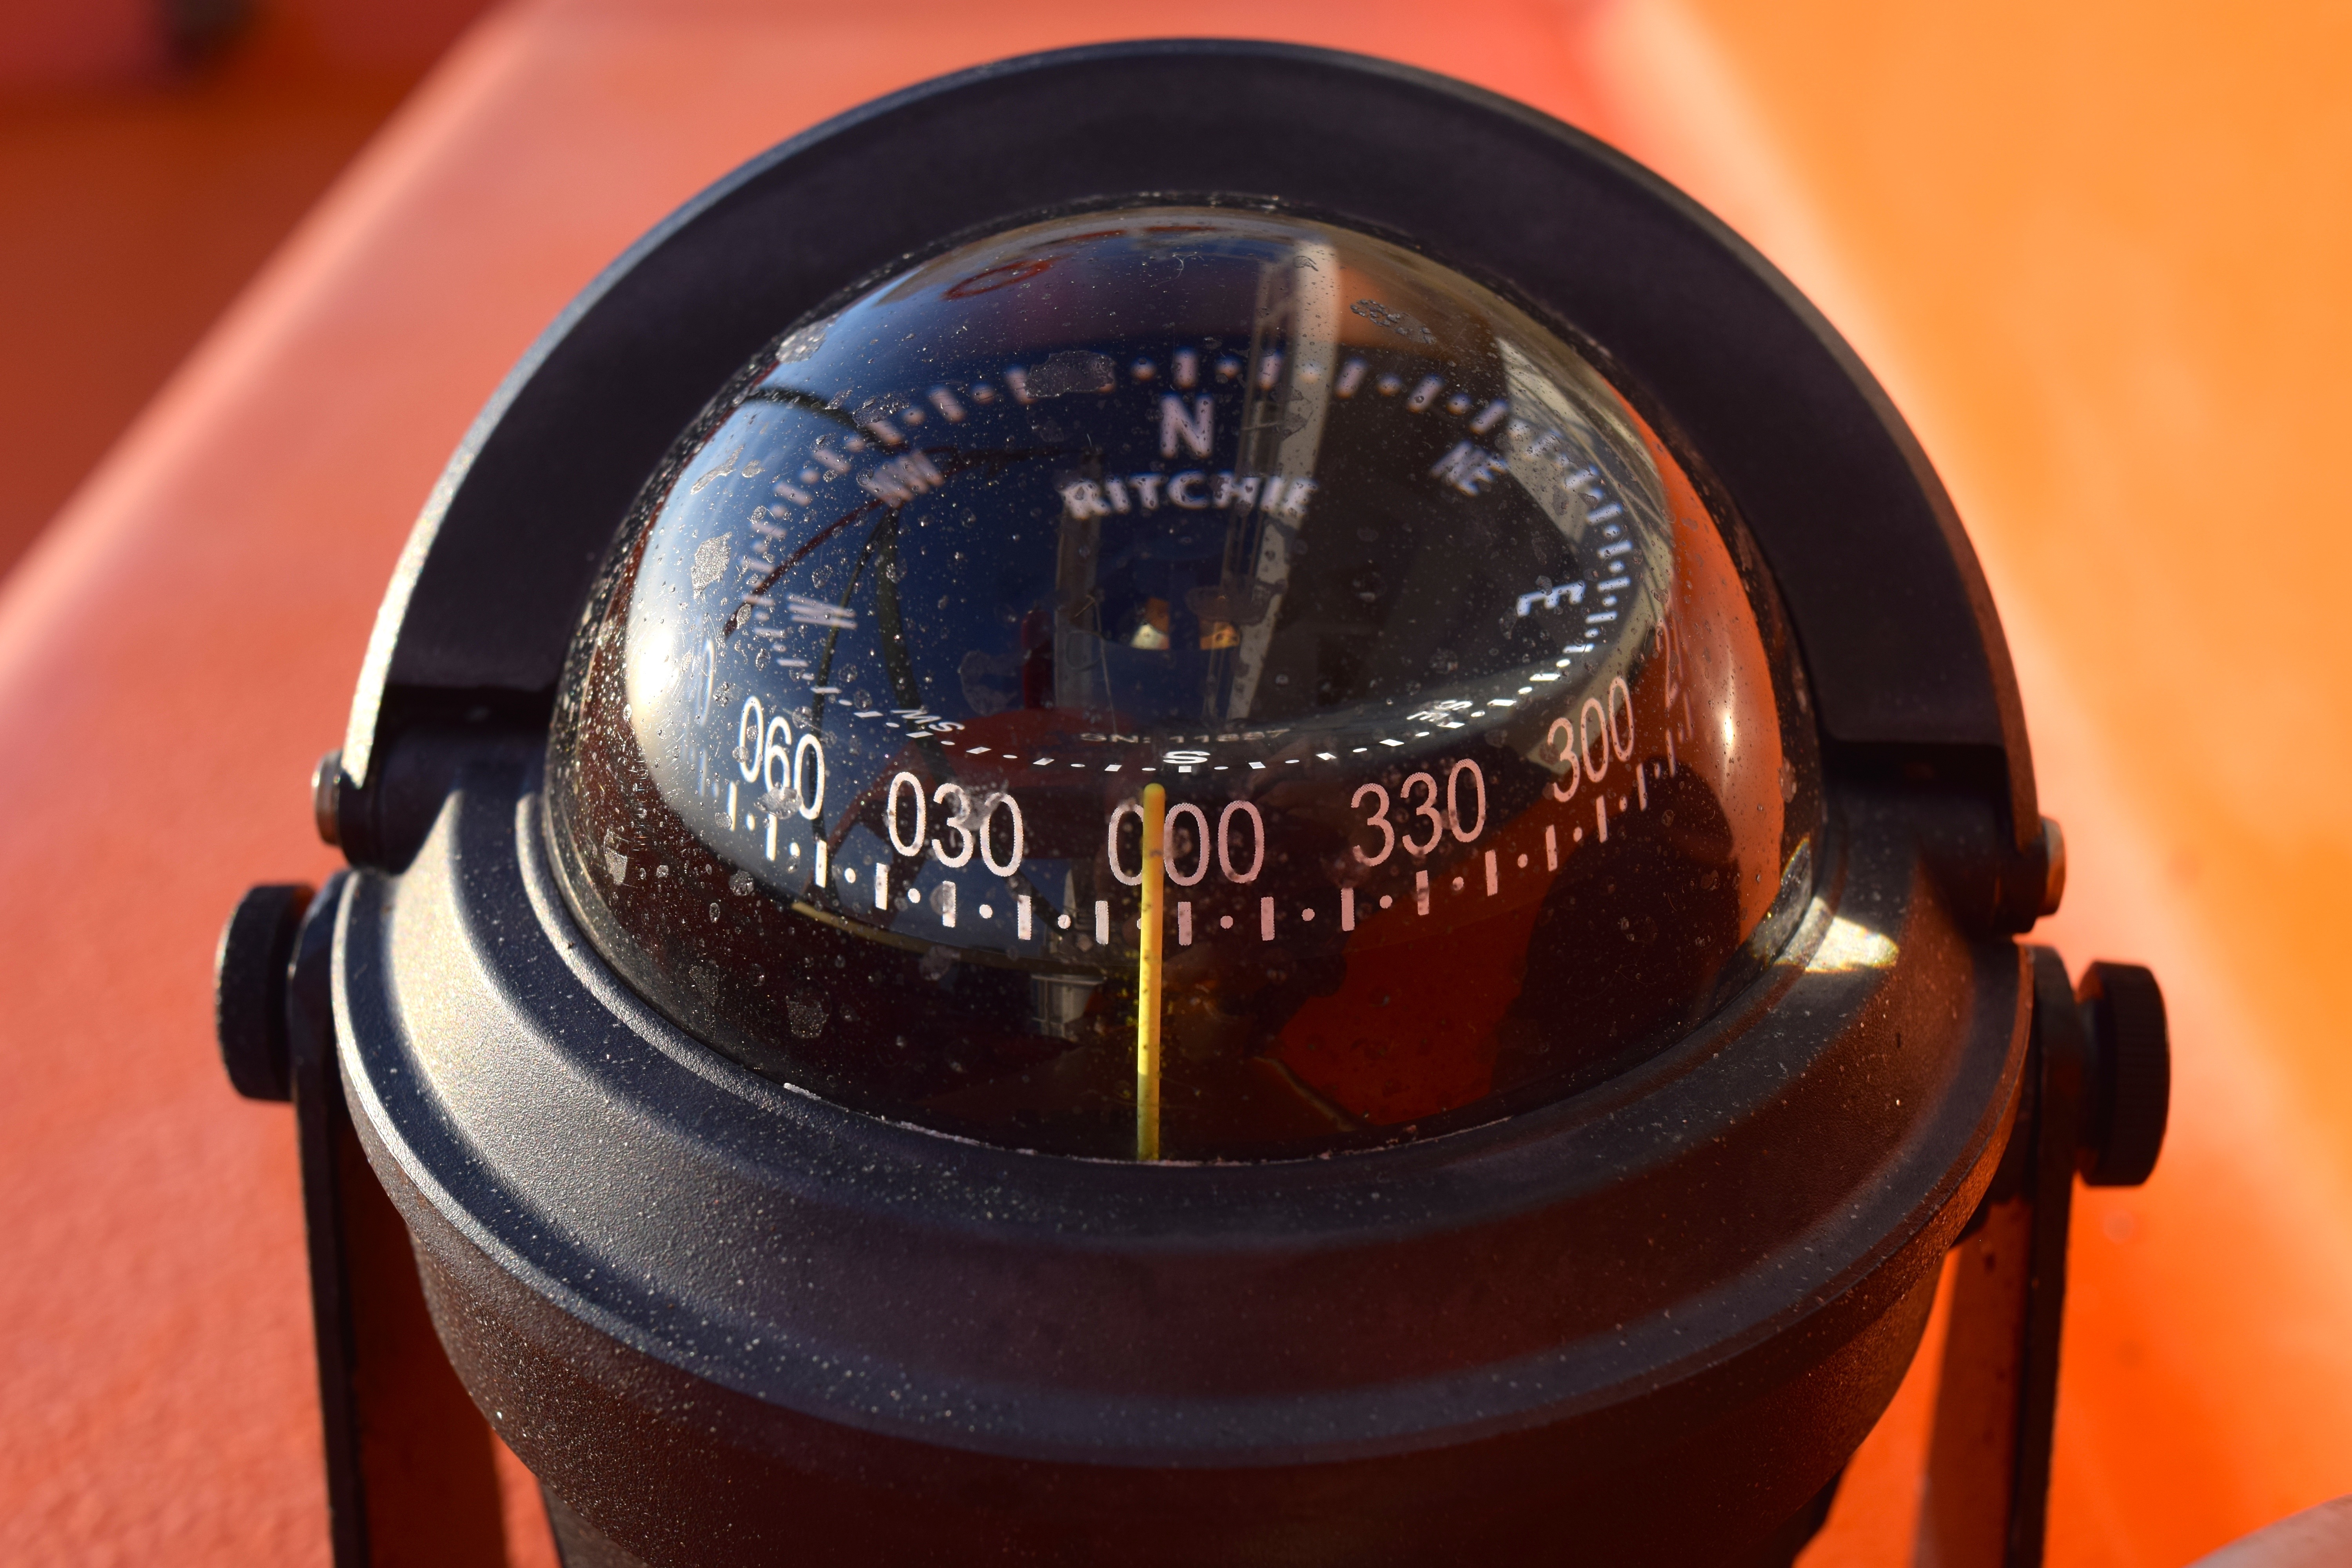
watch, hand, needle, red, instrument, navigate, compass, south, west, north, navigation, east, wise direction, compass point, points of the compass, navigation device